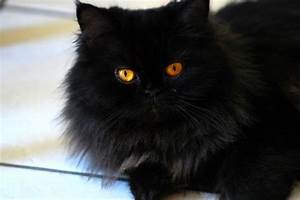
Label: cat